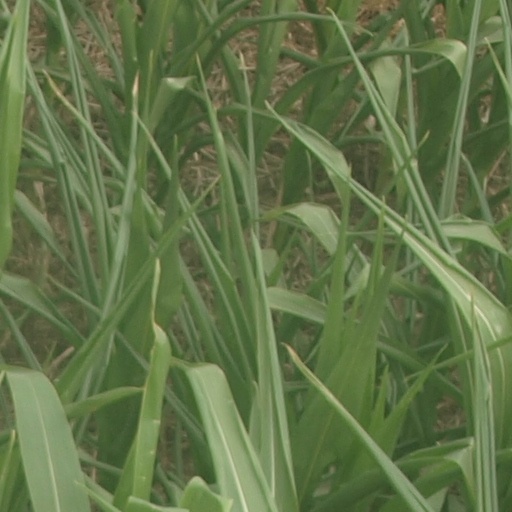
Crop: maize; corn